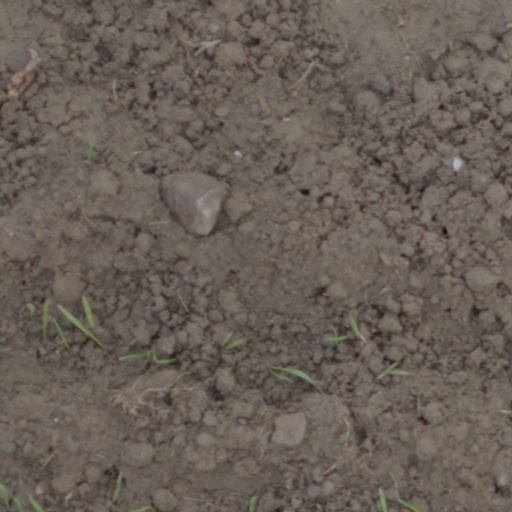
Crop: wheat